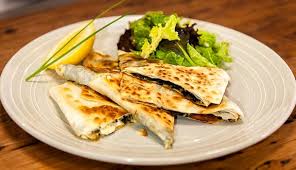
Yemek: gozleme